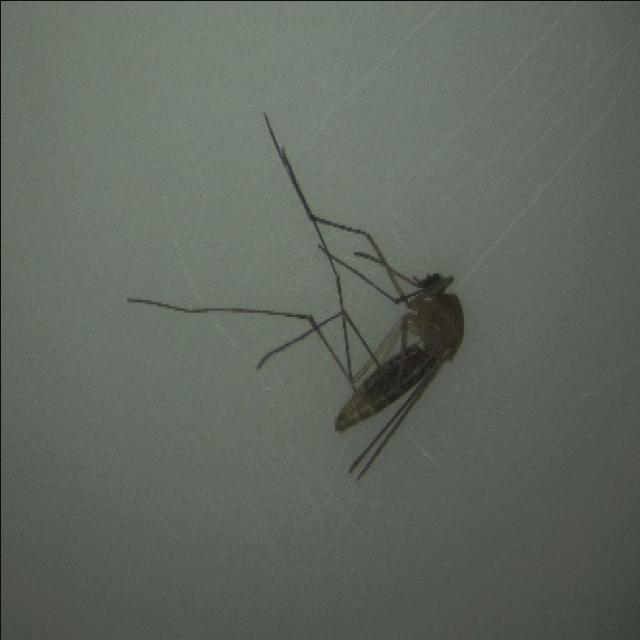
Species: culex_pipiens